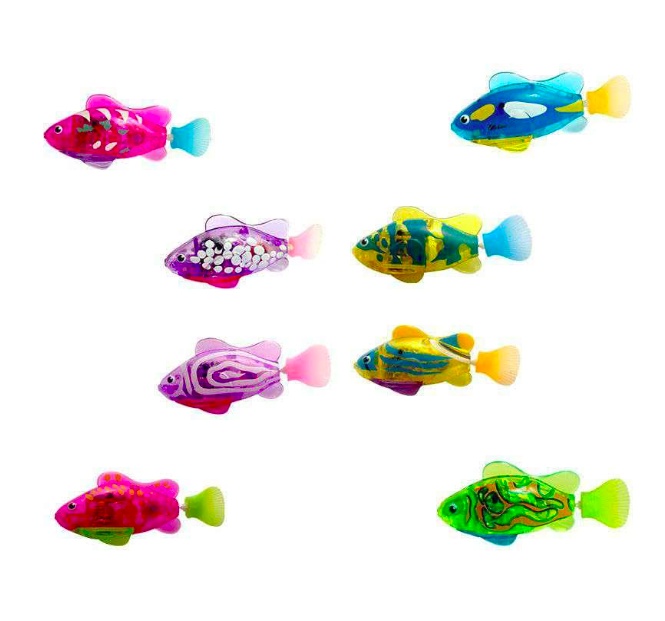
LED Robot Fish Toy – Interactive Swimming Toy for Kids & Pets
Brand: Orderrprime
Category: Toys & Games > Toys > Bath Toys > Interactive Bath Toys